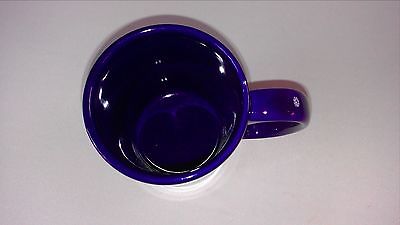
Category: mug